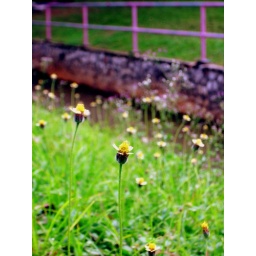
taken at the bridge on the way to the library 2. squatted beside the bridge and took this with macro lense on.